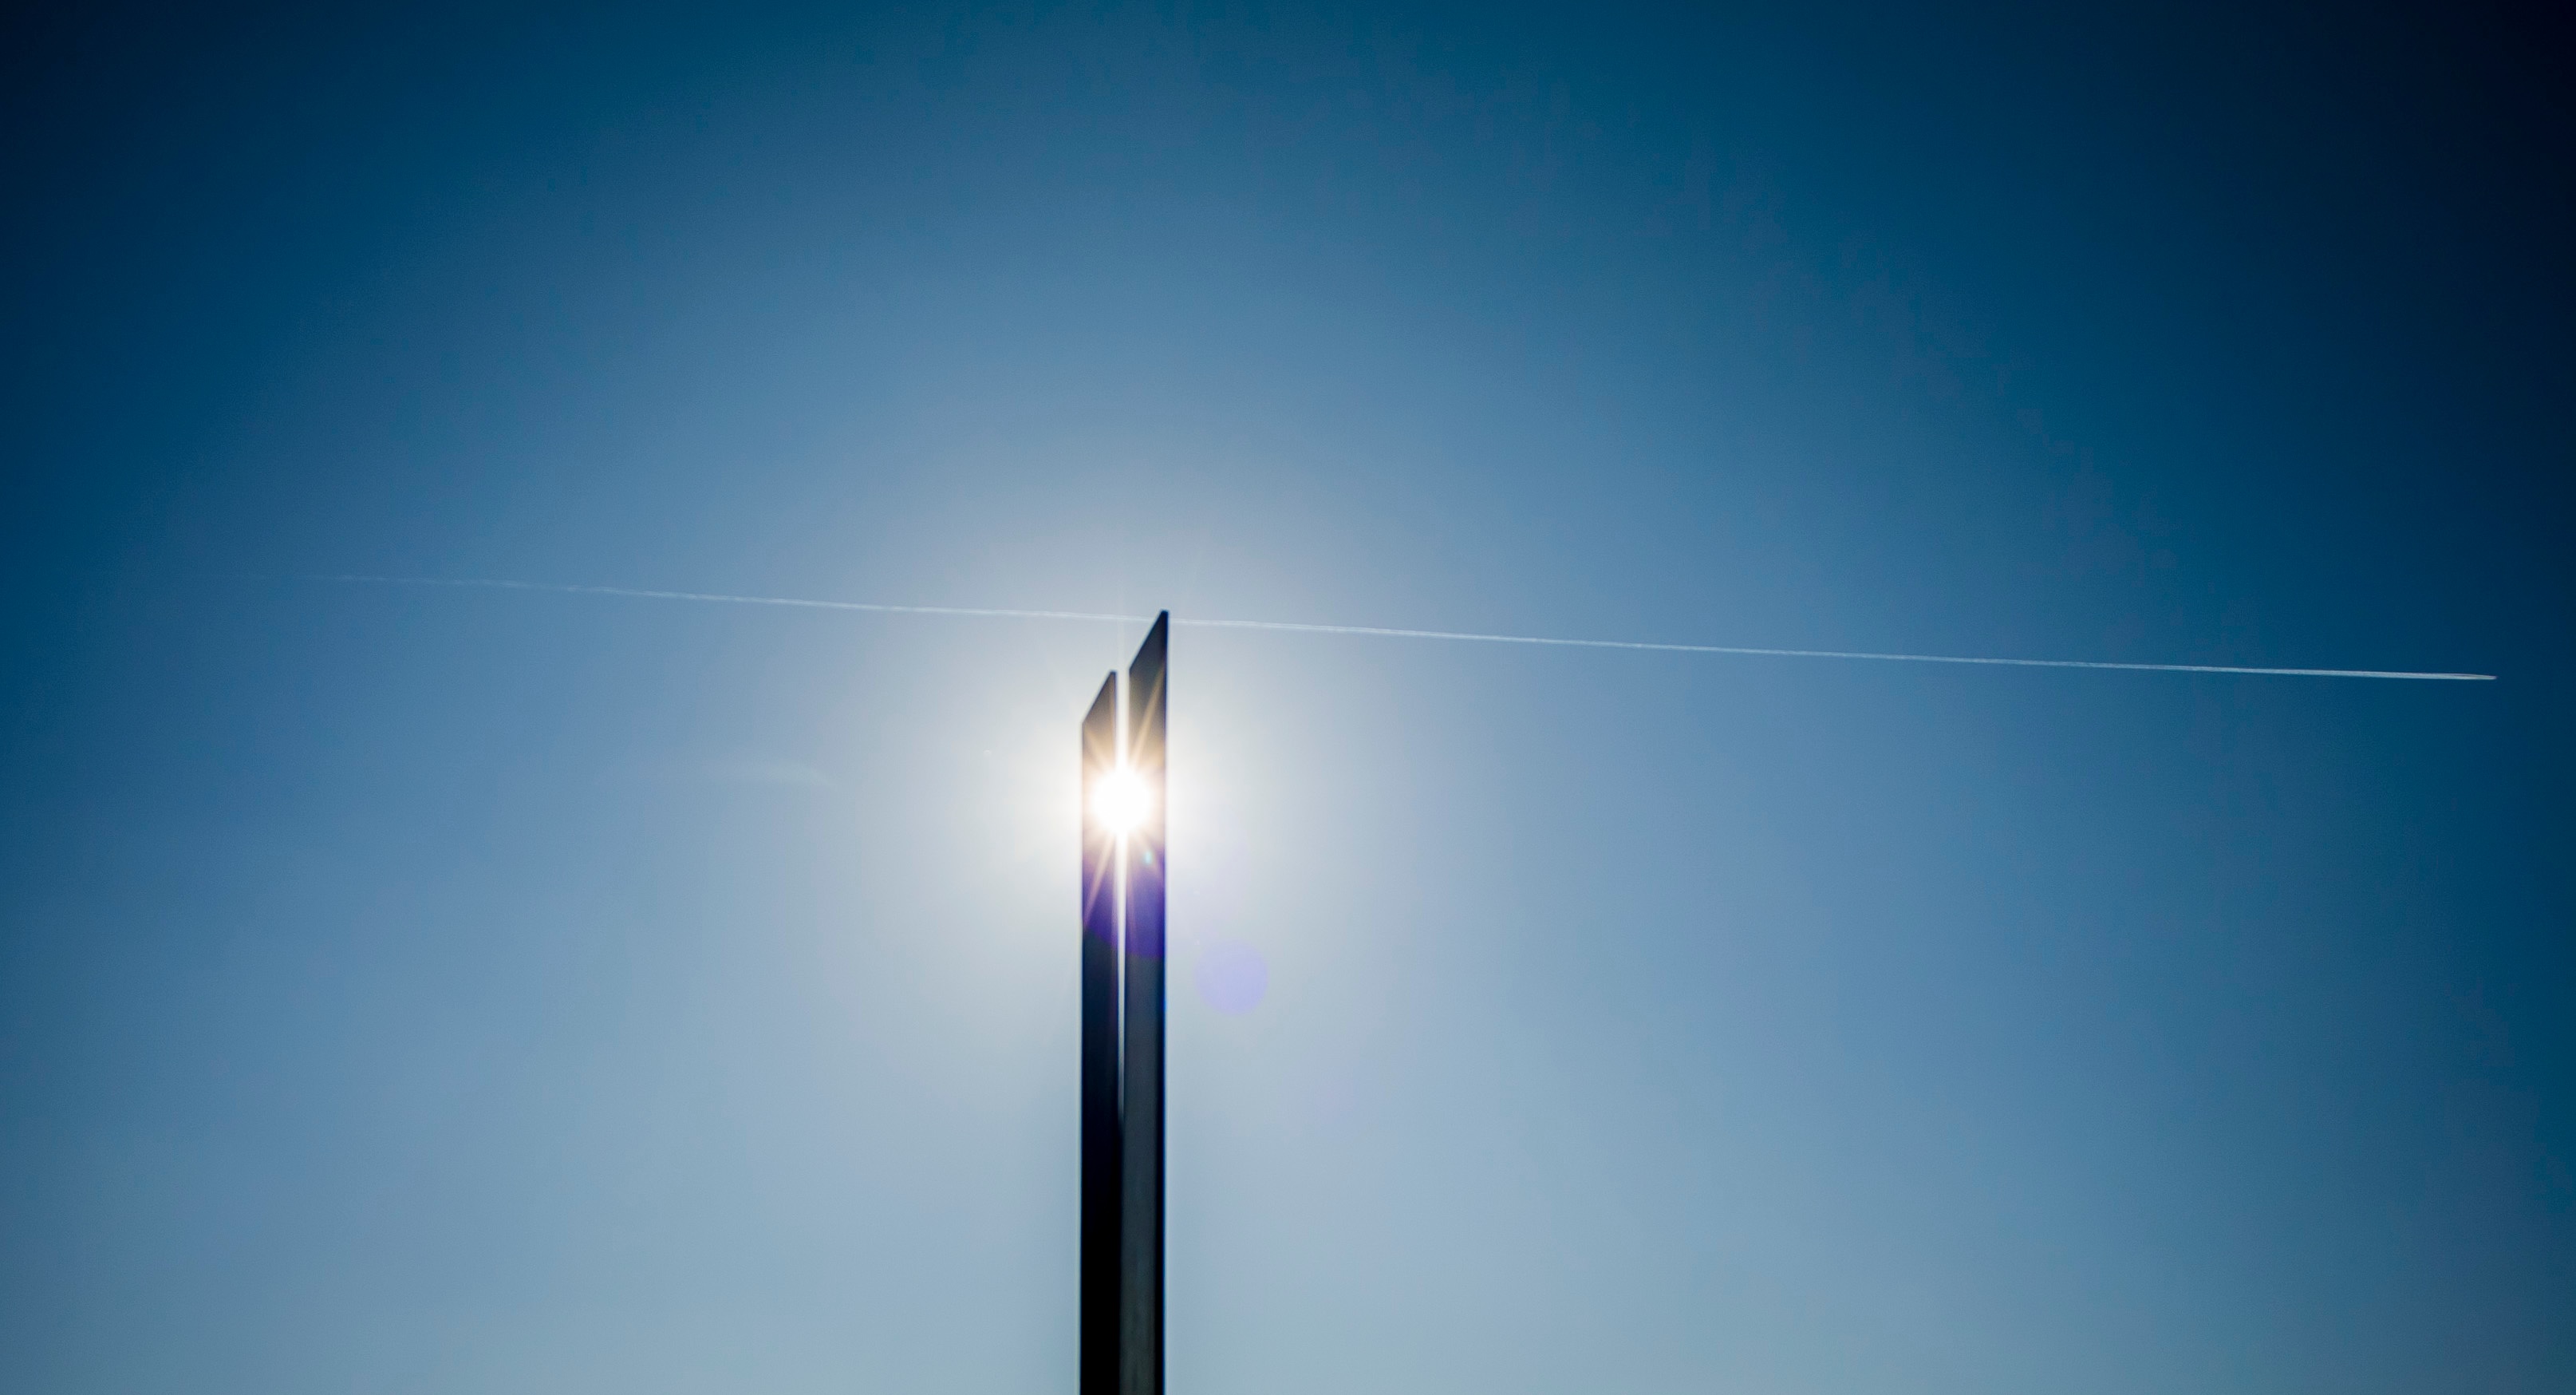
light, sky, wind, atmosphere, line, street light, lighting, energy, atmosphere of earth, computer wallpaper